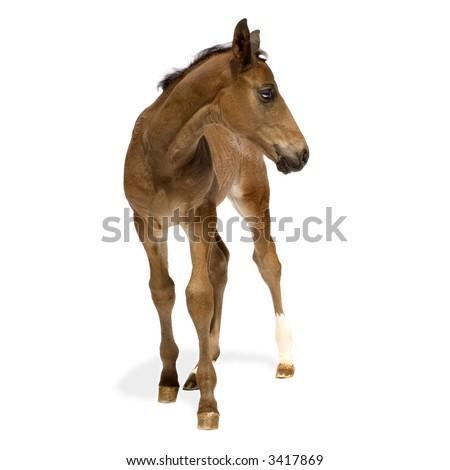
foal in front of a white background